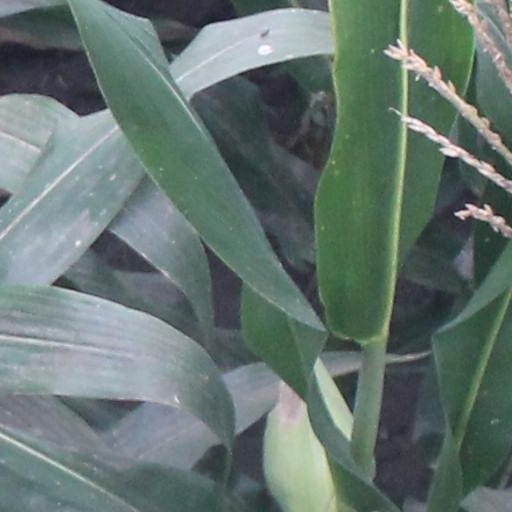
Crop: maize; corn